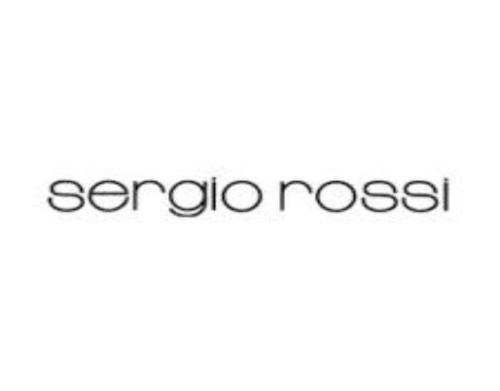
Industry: Clothes